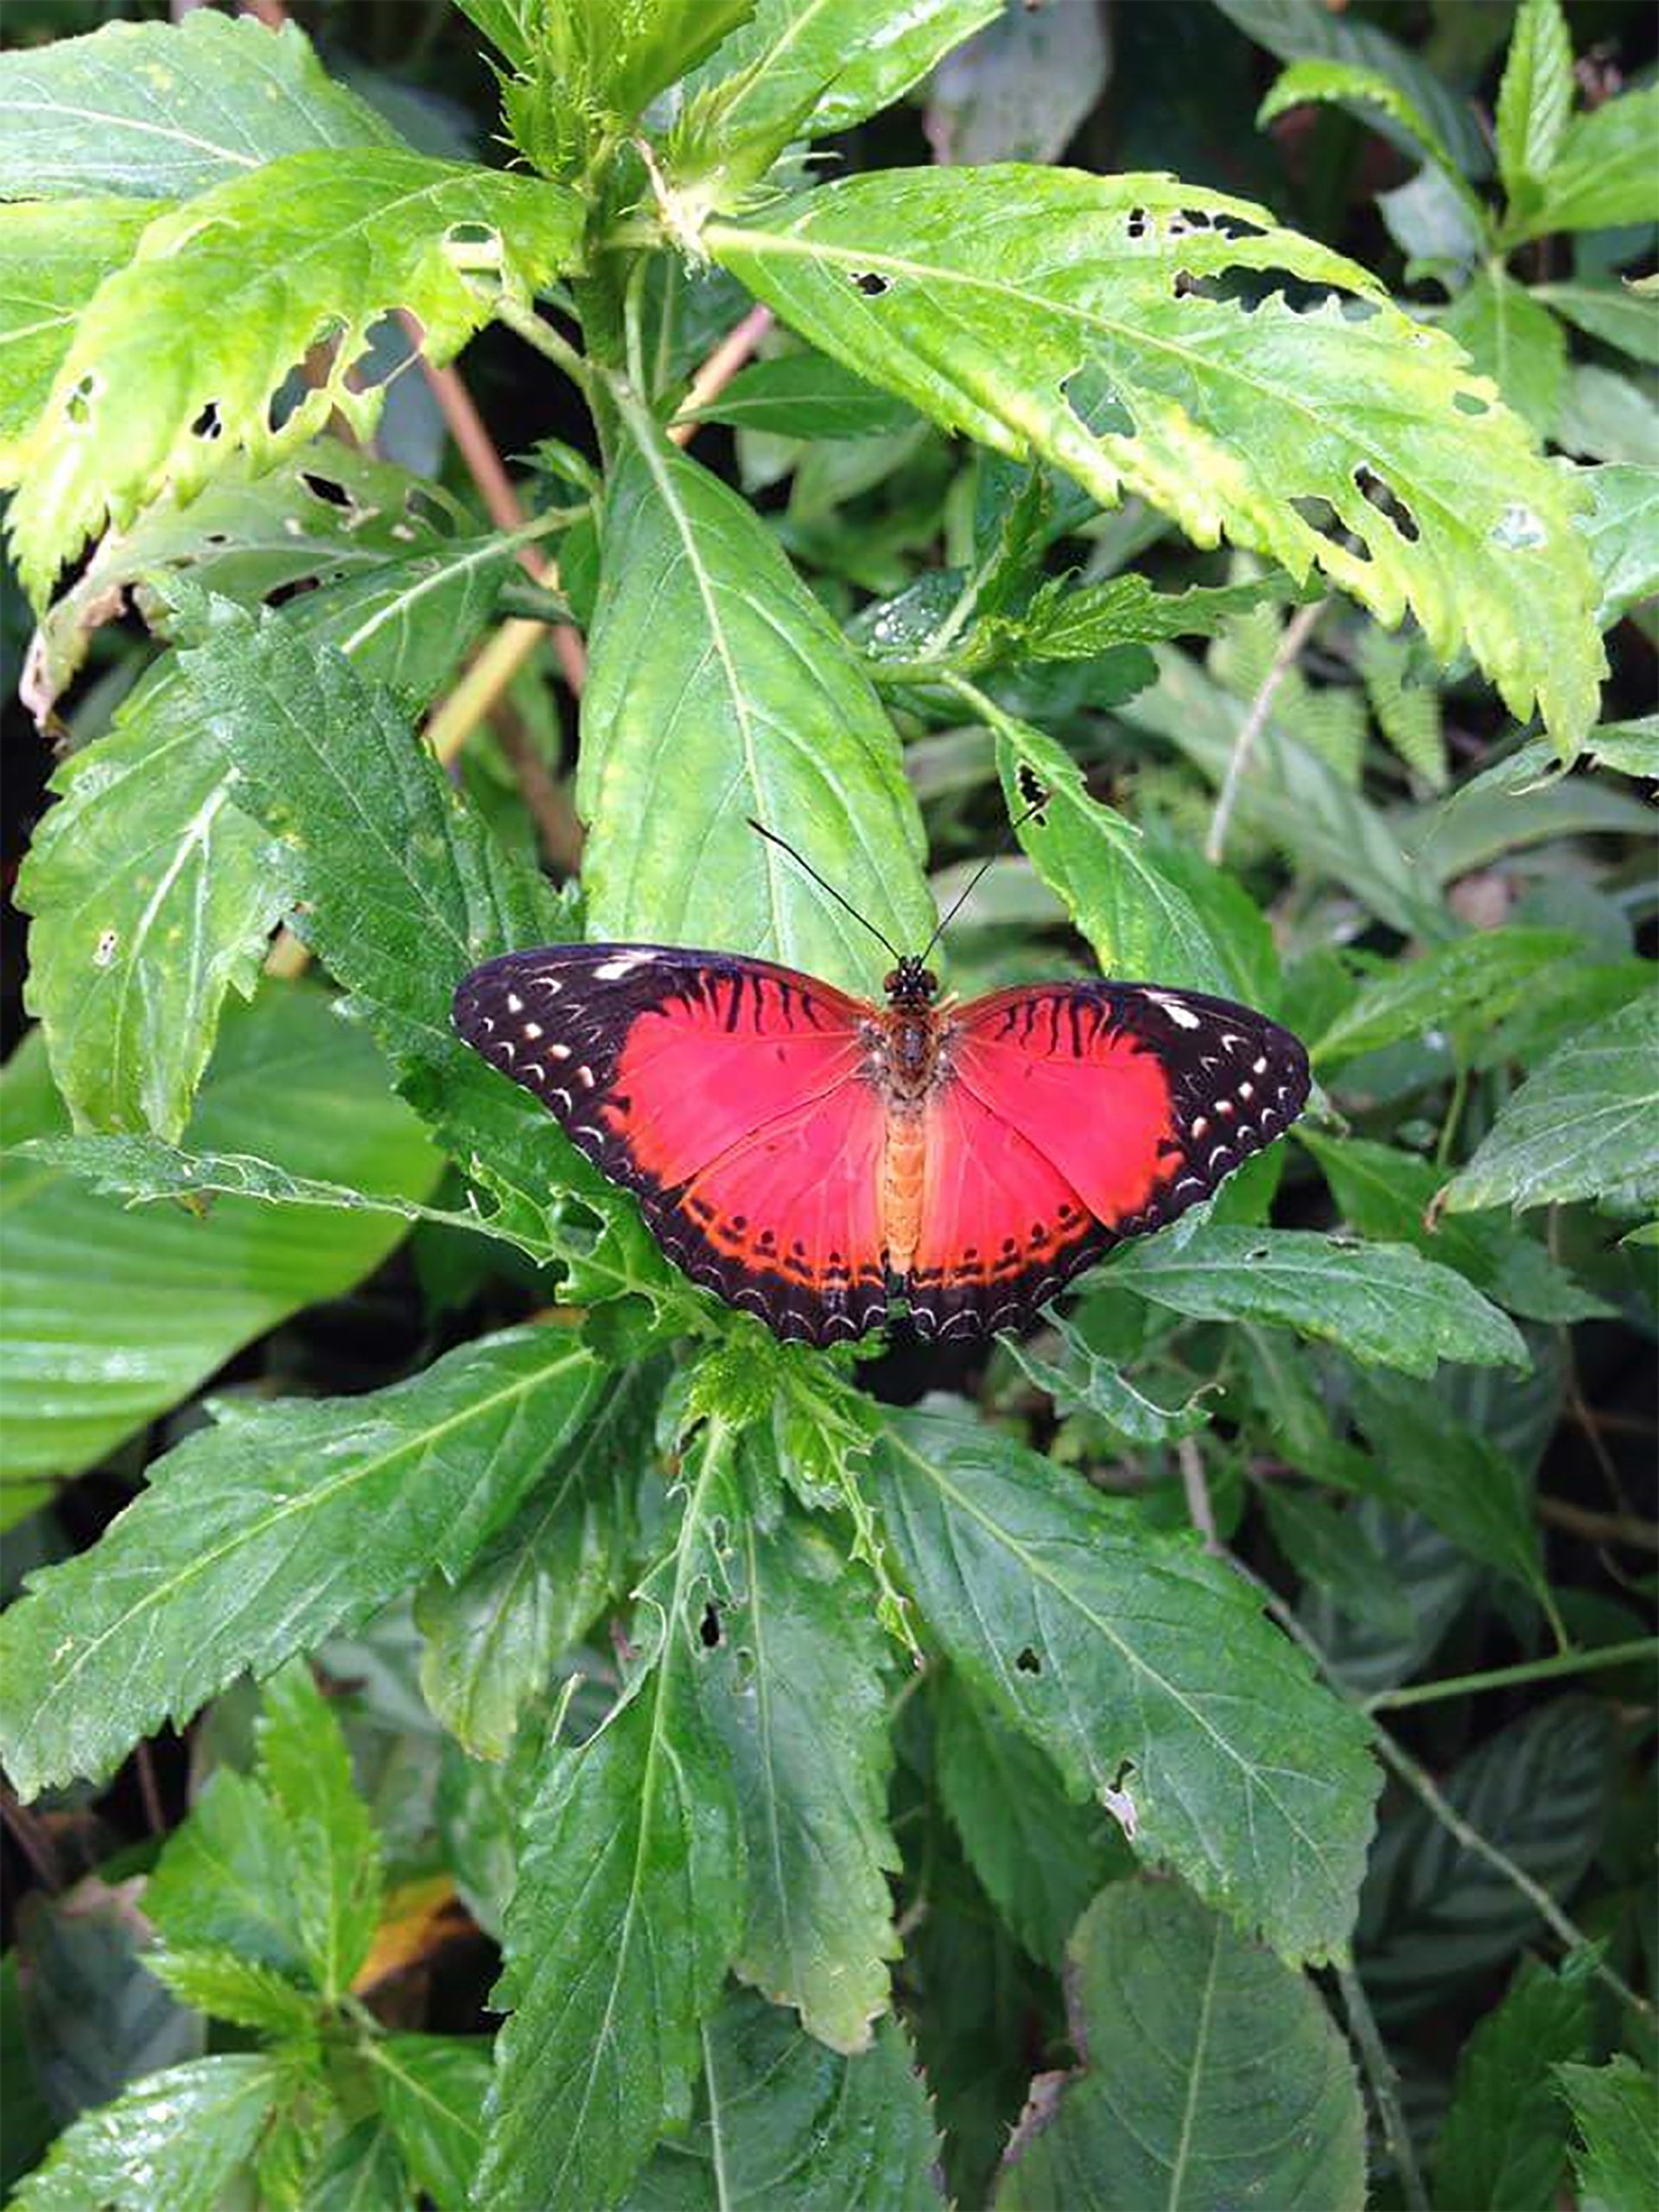
butterfly, butterflies, nature, summer, colorful, wing, garden, bright, flying, floral, season, spring, insect